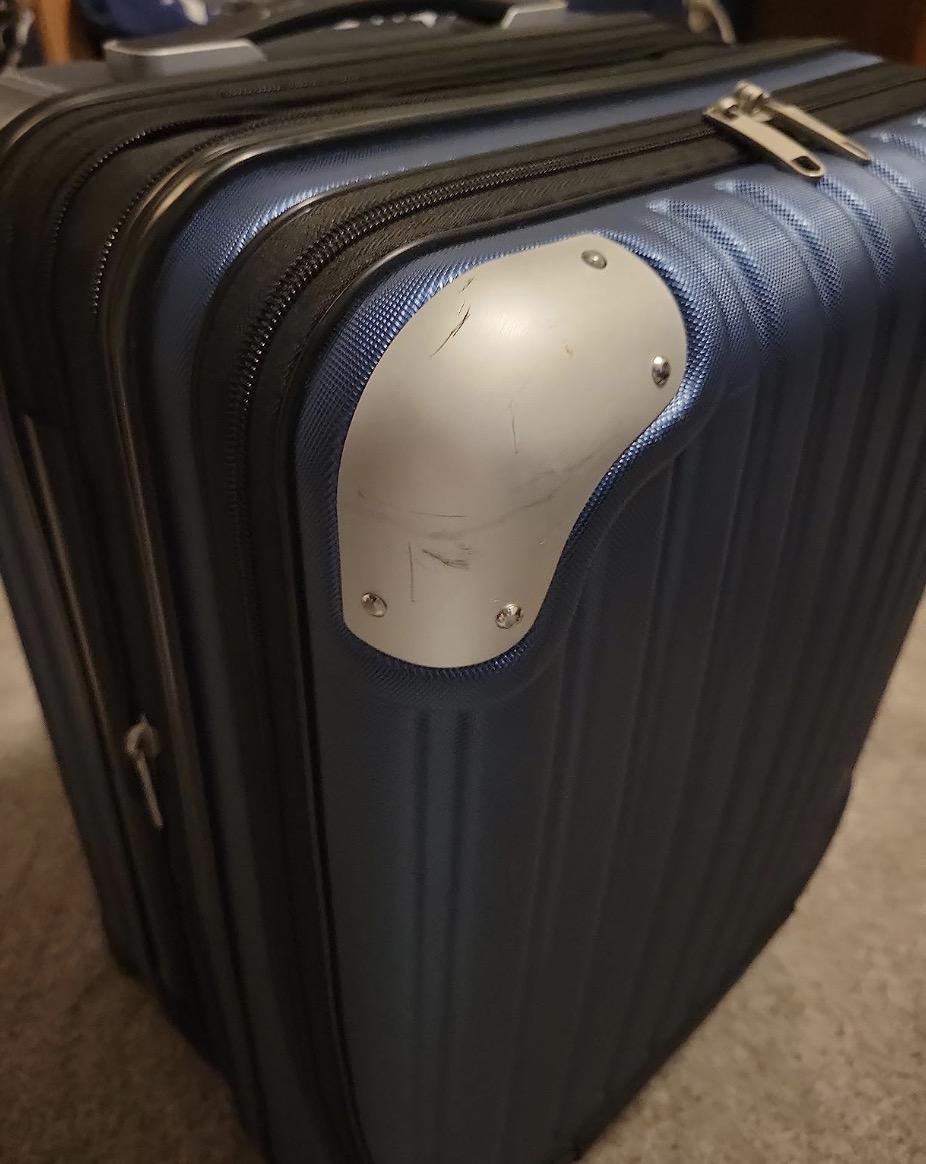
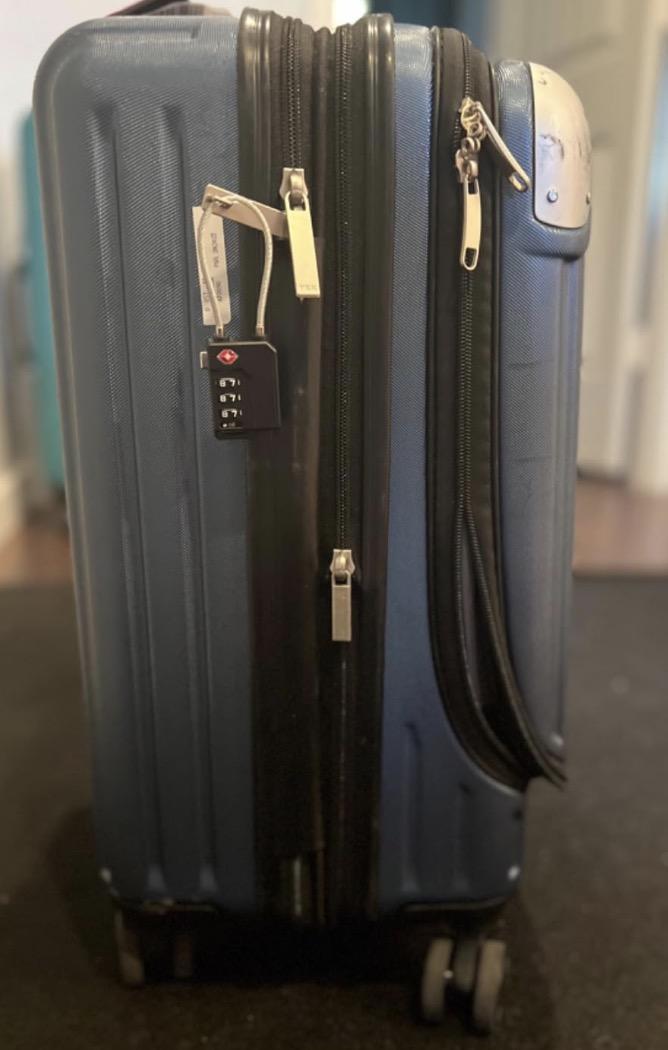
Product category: items_tea
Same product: yes